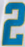
Number: 2